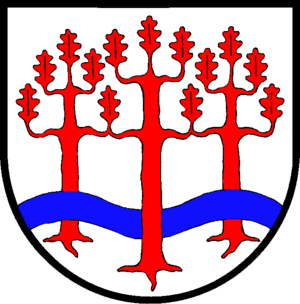
Holstoft
Coat of arms of Holstoft
Holstoft, Holstorp, Holtrup eller Holzdorf er en landsby og kommune beliggende mellem Kappel og Egernførde på halvøen Svans i det østlige Sydslesvig. Administrativt hører kommunen under Rendsborg-Egernførde Kreds i den tyske delstat Slesvig-Holsten. Kommunen samarbejder på administrativt plan med andre kommuner i omegnen i Slien-Østersø kommunefællesskab. I kirkelig henseende hører Holstoft under Siseby Sogn. Sognet lå i Risby Herred, da Slesvig var dansk indtil 1864.